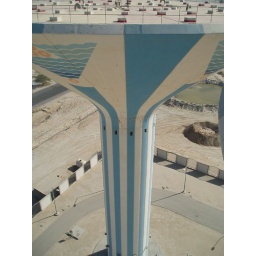
Al Khiran water towers from above